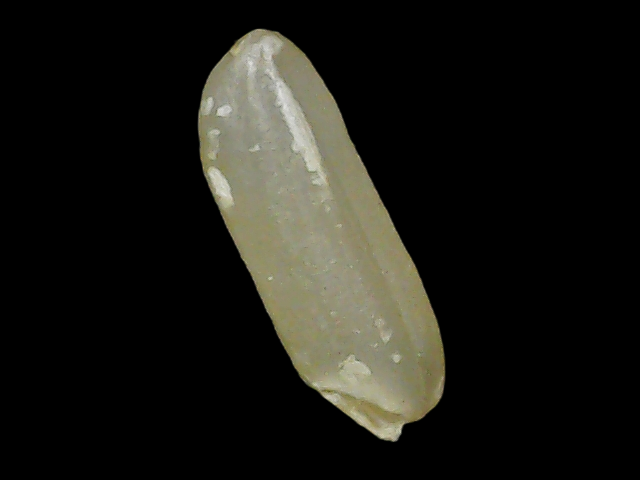
Rice variety: Binadhan11